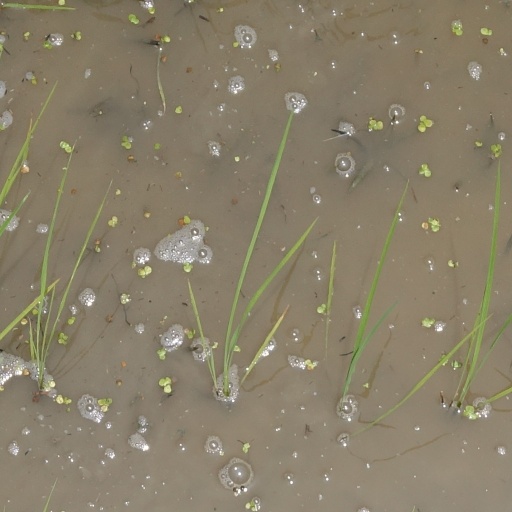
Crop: rice